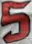
Number: 5